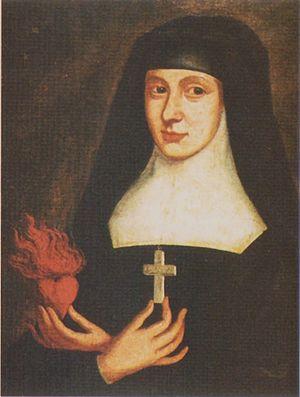
Madeleine Rémusat, en religion sœur Anne-Madeleine, est une religieuse visitandine, morte à 33 ans. Elle est considérée comme le successeur de sainte Marguerite-Marie Alacoque, et appelée à ce titre « l'apôtre du Sacré-Cœur ». Elle a été la propagatrice de la dévotion au Sacré-Cœur de Jésus et a été déclarée vénérable par l’Église catholique romaine. Stigmatisée, « morte en odeur de sainteté », elle avait reçu des messages de miséricorde du Sacré-Cœur. Elle fit consacrer le diocèse et la ville de Marseille au Cœur Sacré de Jésus par Mᵍʳ de Belsunce le 1ᵉʳ novembre 1720,
La famille de Rémusat olim Rémusat est une famille subsistante de la noblesse française.